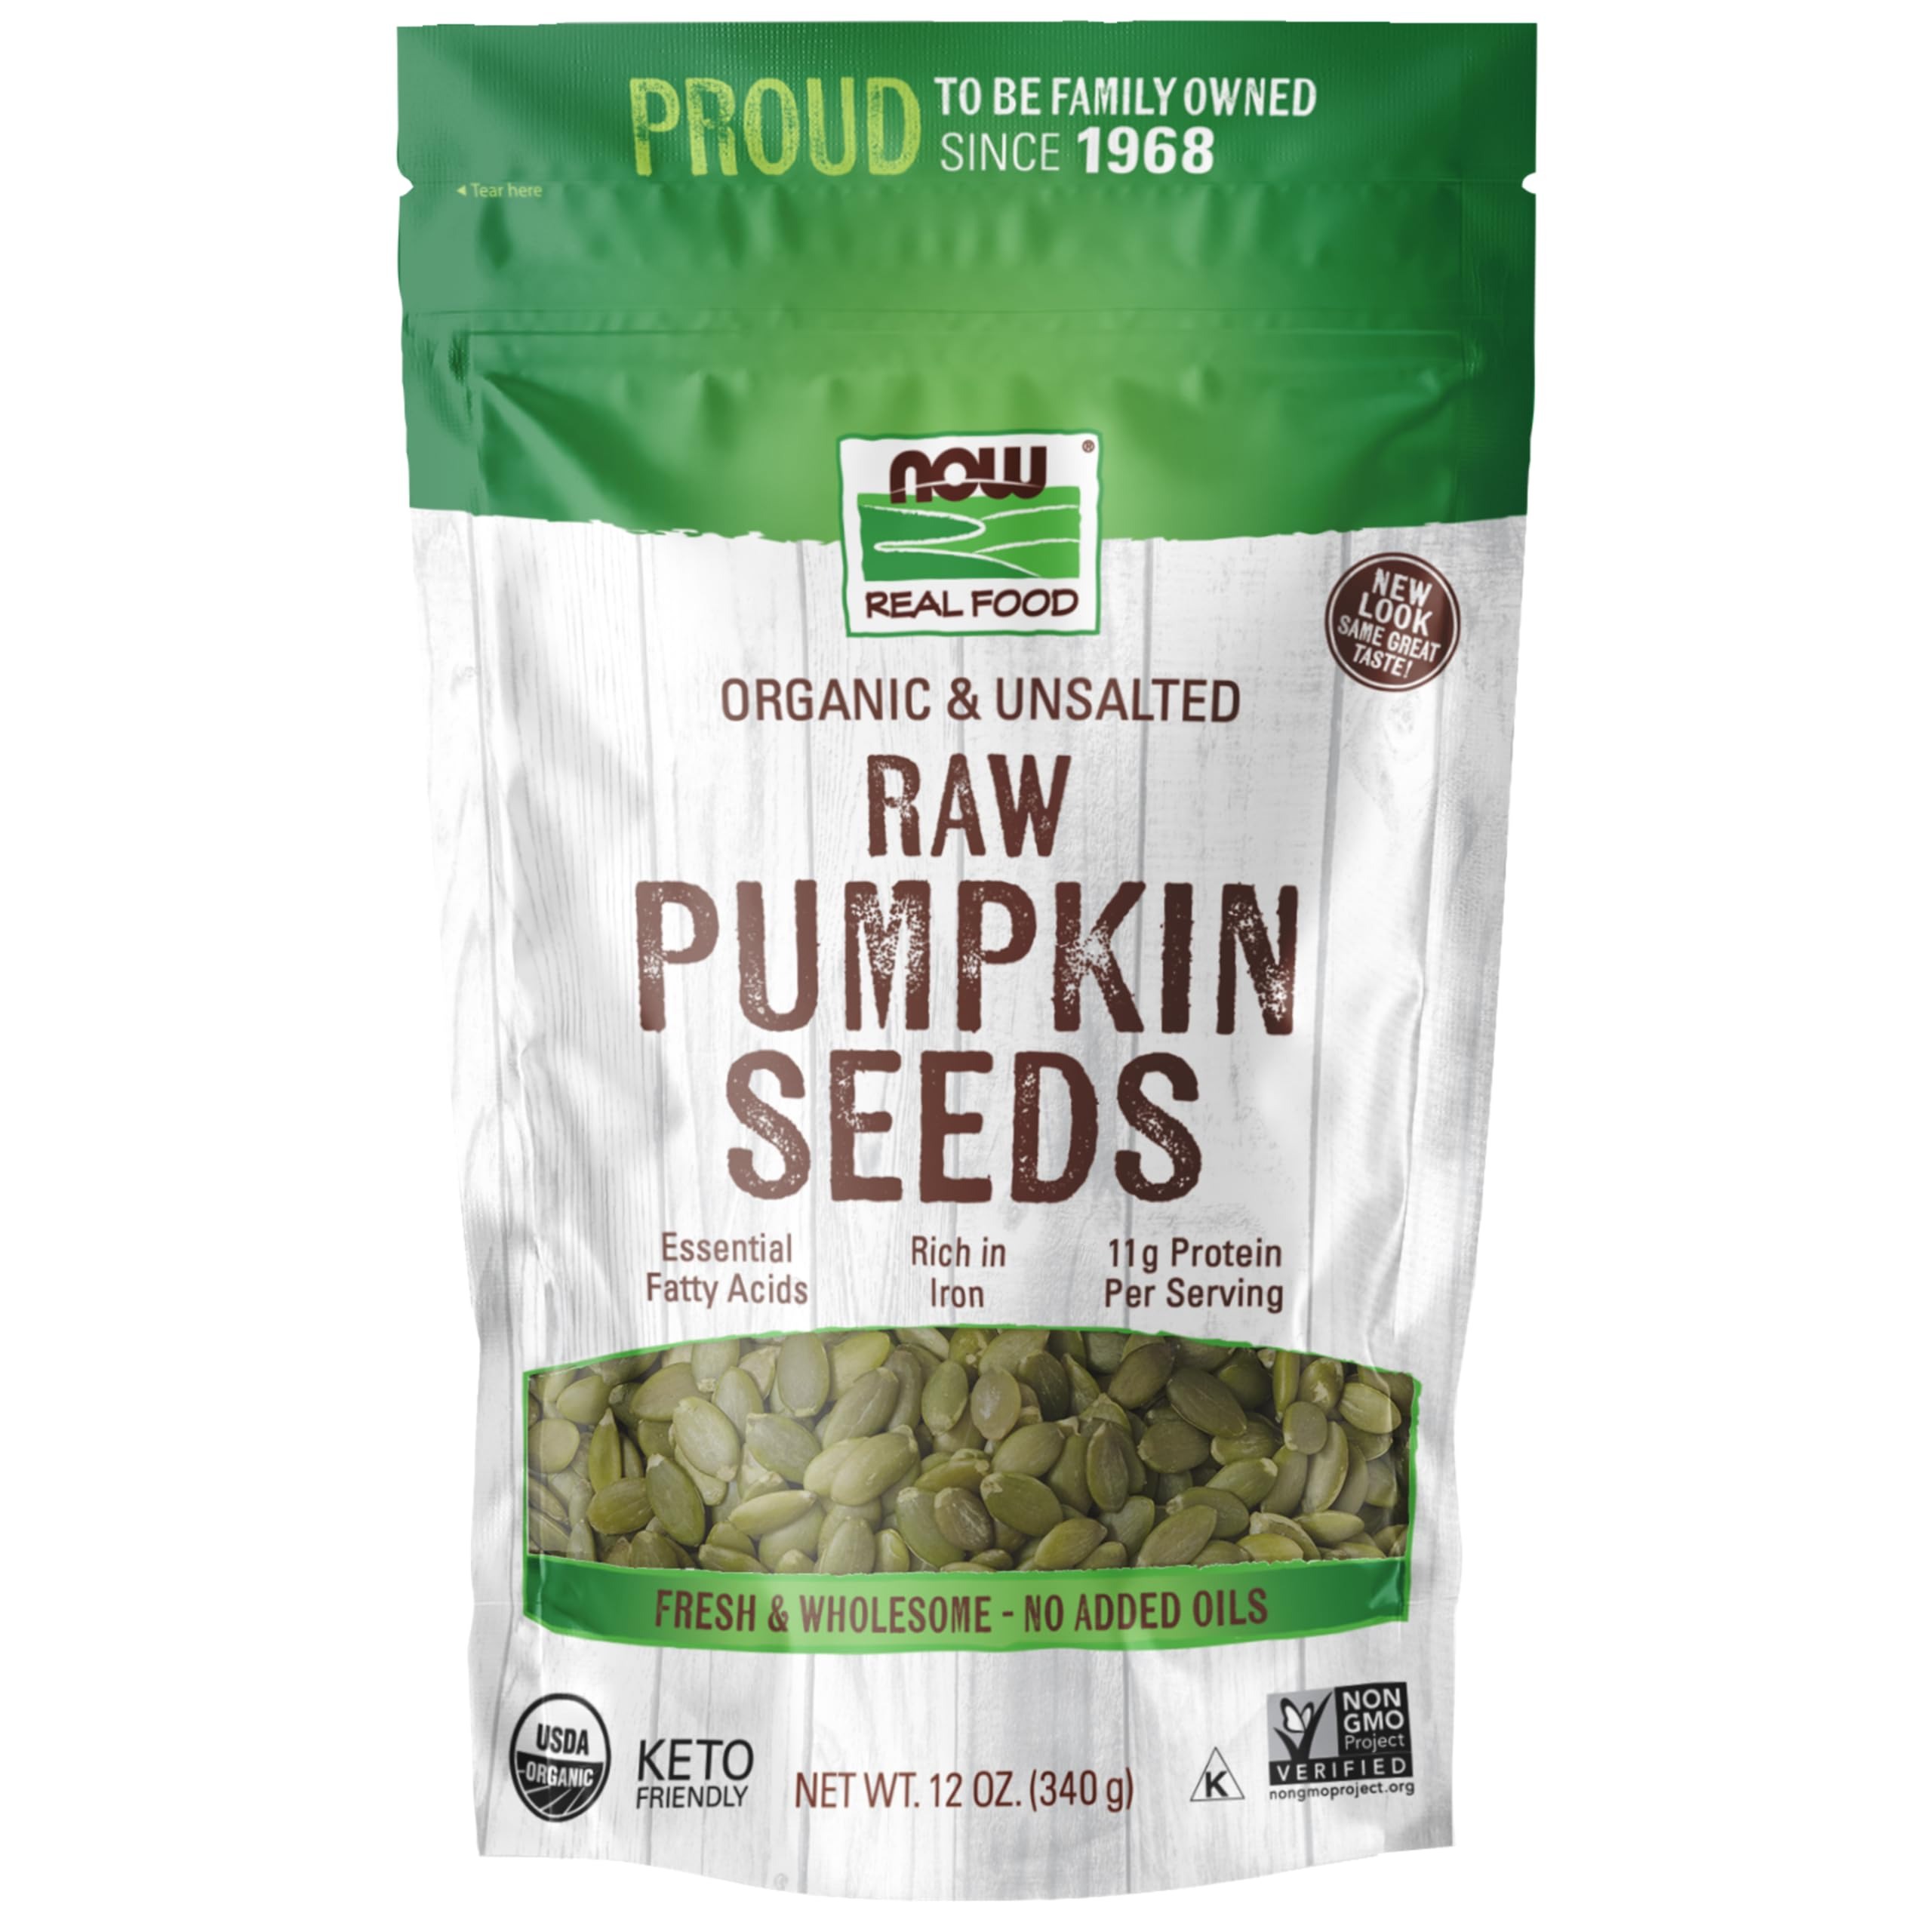
Item Name: NOW Foods, Organic Pumpkin Seeds, Raw and Unsalted, Excellent Source of Protein and Iron, Certified Non-GMO, Keto-Friendly Snack, 12-Ounce (Packaging May Vary)
Bullet Point 1: EXCELLENT SOURCE OF PROTEIN AND IRON: Pumpkin seeds (also known as pepitas in Spanish) are just a small portion of a pumpkin’s make-up, but they’re big on flavor, and they’re an excellent source of protein and iron.
Bullet Point 2: UNSALTED: Organic Raw Pumpkin Seeds are a tasty and crunchy treat, ideal for snacking or as a delicious addition to salads, homemade breads, snack mixes, and desserts.
Bullet Point 3: VERSATILE SNACK: Mention pumpkins and most people think of jack-o-lanterns, lattes, and delicious pies. But there’s a lot more to this squash than its scrumptious flavor.
Bullet Point 4: Serving Size: 1/4 cup (31g) / Servings Per Container: About 11
Bullet Point 5: Packaged in the USA by a family owned and operated company since 1968.
Value: 12.0
Unit: Ounce

Price: 12.91